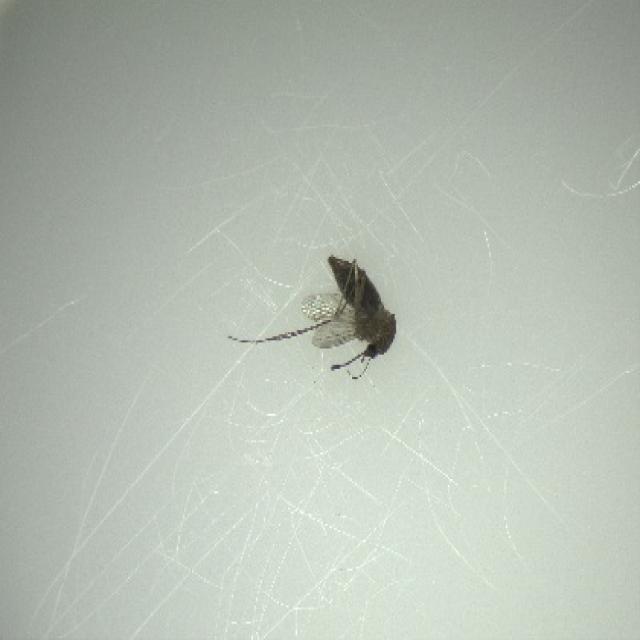
Species: culex_tritaeniorhynchus